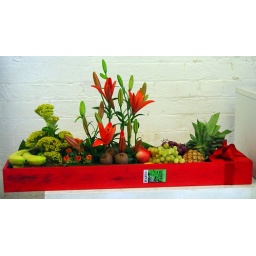
celosia , asiatic lillies , thistle , and seasonal selection of fruit in a wooden box